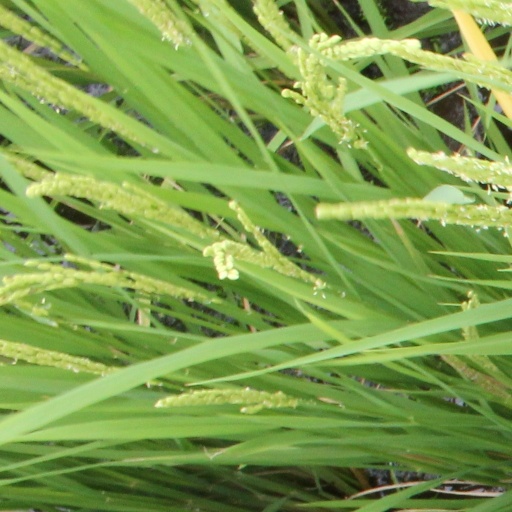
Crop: rice